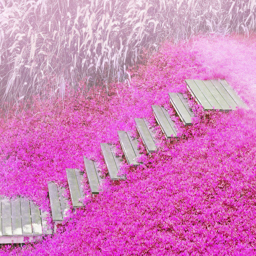
garden steps peek out from a carpet of festive pink flowers .